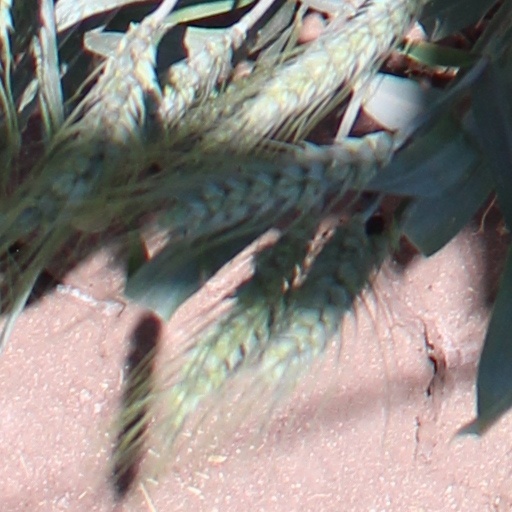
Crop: wheat